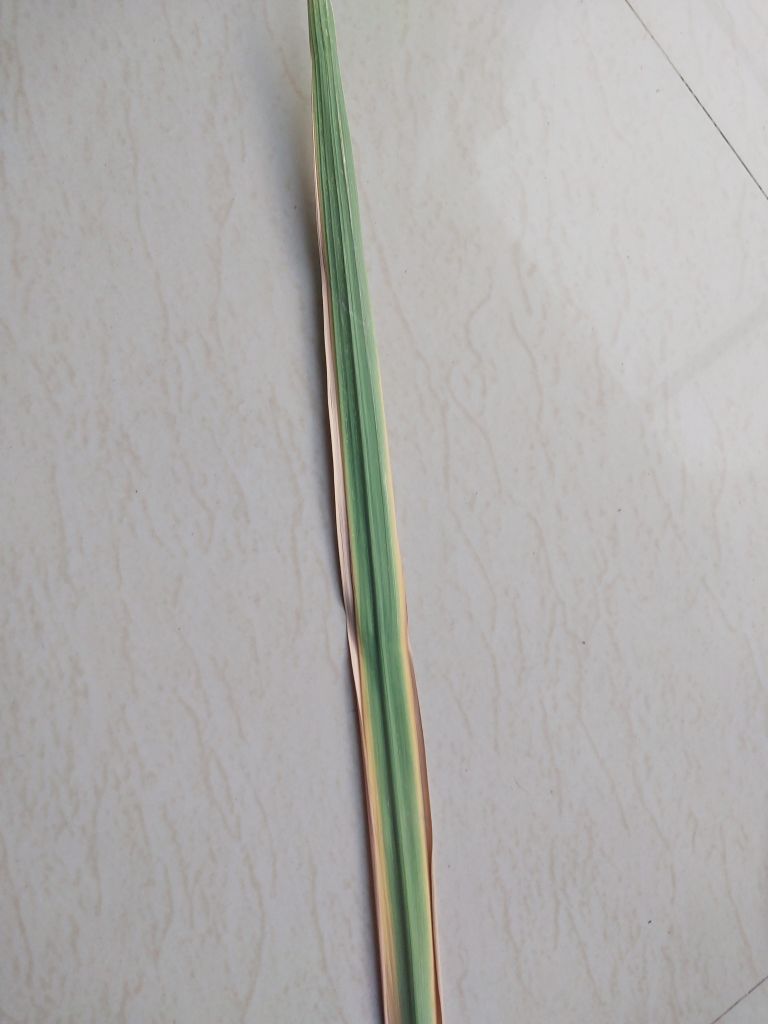
Label: Yellow Leaf